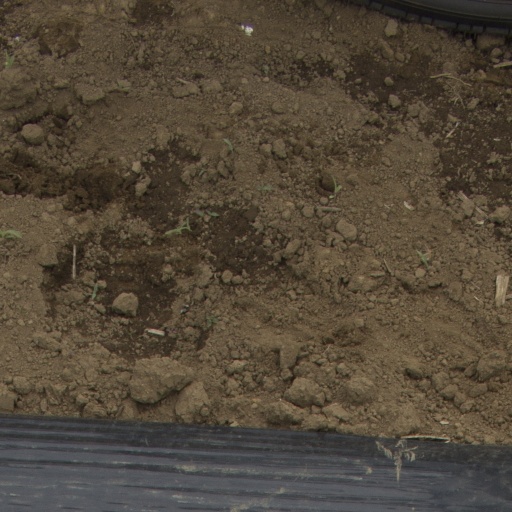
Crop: Jerusalem artichoke